Duchy of Limburg

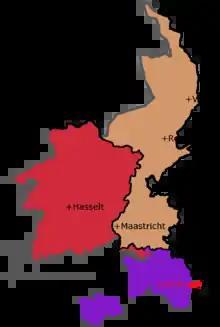
This shows the two modern provinces called Limburg next to the medieval duchy they are both named after. The small overlap is Teuven and Remersdaal, in eastern Voeren, a part of modern Belgian Limburg since 1977.

However, upon the death of Henry's son Waleran IV in 1279, leaving only one heiress Irmgard, who had married Count Reginald I of Guelders but died childless in 1283, the War of the Limburg Succession broke out. The duke of Brabant won the final Battle of Worringen in 1288, thereby gaining control of the Duchy of Limburg with the consent of King Rudolph I of Germany. Though it shared the fate of Brabant, Limburg remained a separate Imperial State, which in 1404 passed from Joanna of Brabant to Anthony of Valois, son of the Burgundian duke Philip the Bold. After the death of Mary of Burgundy in 1482, it passed to her descendants from the Austrian House of Habsburg. Combined with the Lands of Overmaas (the lands beyond the Meuse: Dalhem, Herzogenrath and Valkenburg) and Maastricht, the duchy became one of the Seventeen Provinces held by the Habsburgs within the Burgundian Circle established in 1512. Significant towns in Limburg proper were Herve, Montzen, Lontzen, Eupen, Baelen and Esneux.